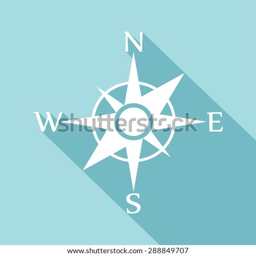
sports equipment with a long shadow